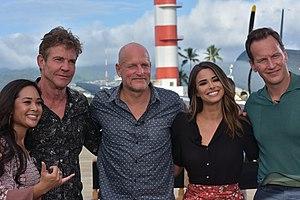
Midway est un film américain réalisé par Roland Emmerich, sorti en 2019. Il revient sur la bataille de Midway, qui eut lieu en juin 1942. Avec 124 millions de dollars de recettes mondiales, le film est considéré comme un échec commercial.